Important Cultural Property (Japan)

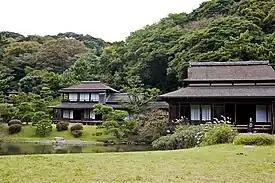
Sankei-en's Rinshunkaku in Yokohama is a nationally designated Important Cultural Property of Japan

An is an item officially classified as Tangible Cultural Property by the Japanese government's Agency for Cultural Affairs (Ministry of Education, Culture, Sports, Science and Technology) and judged to be of particular importance to the history, arts, and culture of the Japanese people.